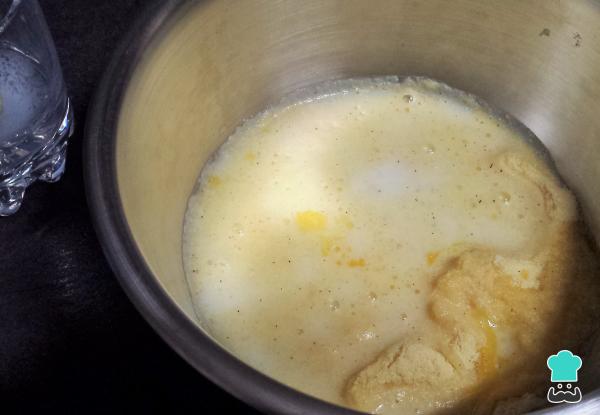
Por otro lado empezamos a preparar la masa de los bollitos. La masa de los bollitos es la misma masa de las arepas venezolanas, en este caso lo importante es dejarla muy suave.Para hacerlo, coloca en bol la harina y ve amasando junto con el agua y la leche. Sazona con sal e integra todo hasta conseguir una masa suave, sin grumos.Truco: Los bollitos venezolanos se hacen normalmente con harina de maíz blanca, pero también puedes usar amarilla como en este caso.